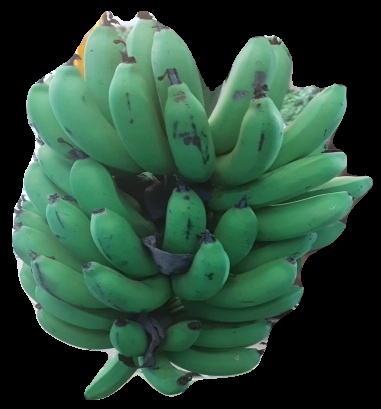
Variety: pachbale
Grade: grade2